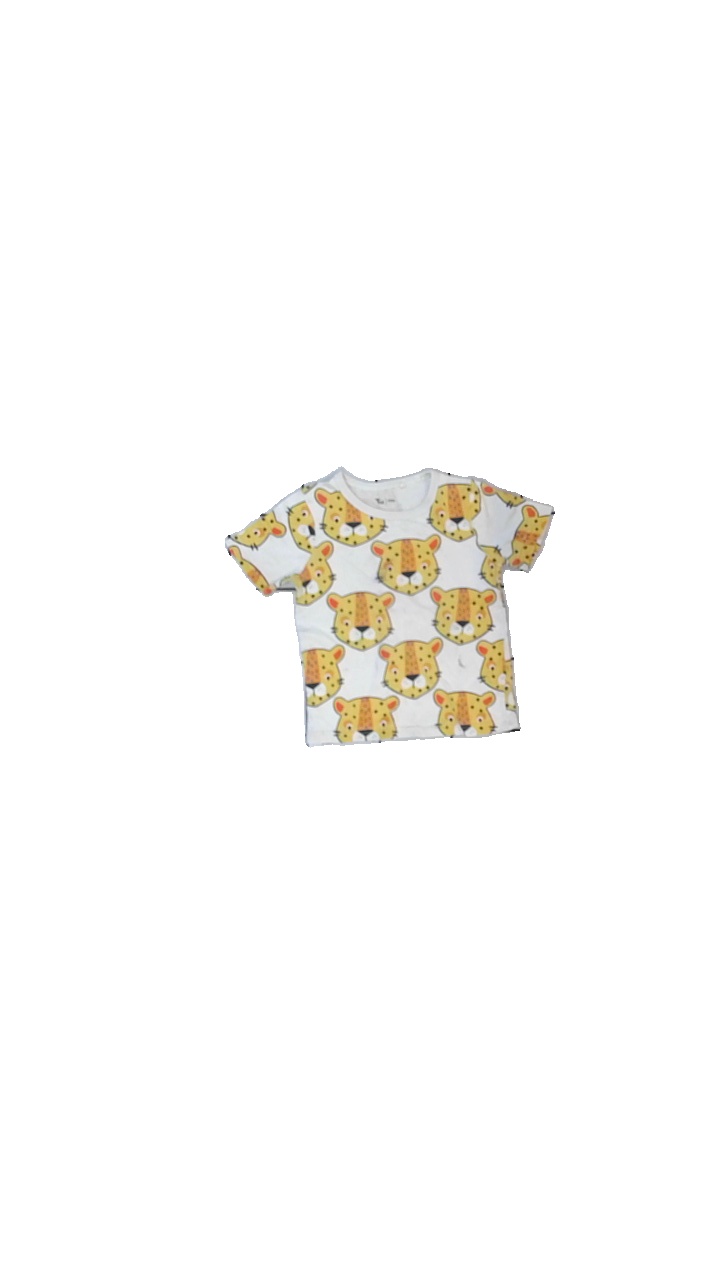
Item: T-shirt (Ladies)
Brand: Tu
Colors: White, Yellow, Black, Multicolor
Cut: Regular, C-collar
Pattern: Animal print
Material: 100% cotton
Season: All
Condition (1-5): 3
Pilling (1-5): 3
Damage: stained
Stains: Major
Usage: Recycle
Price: <50